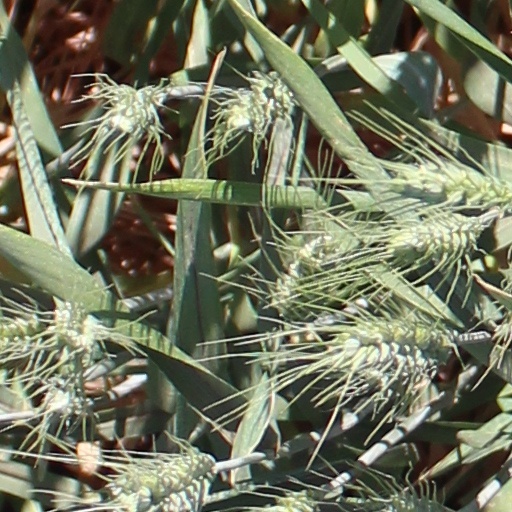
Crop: wheat